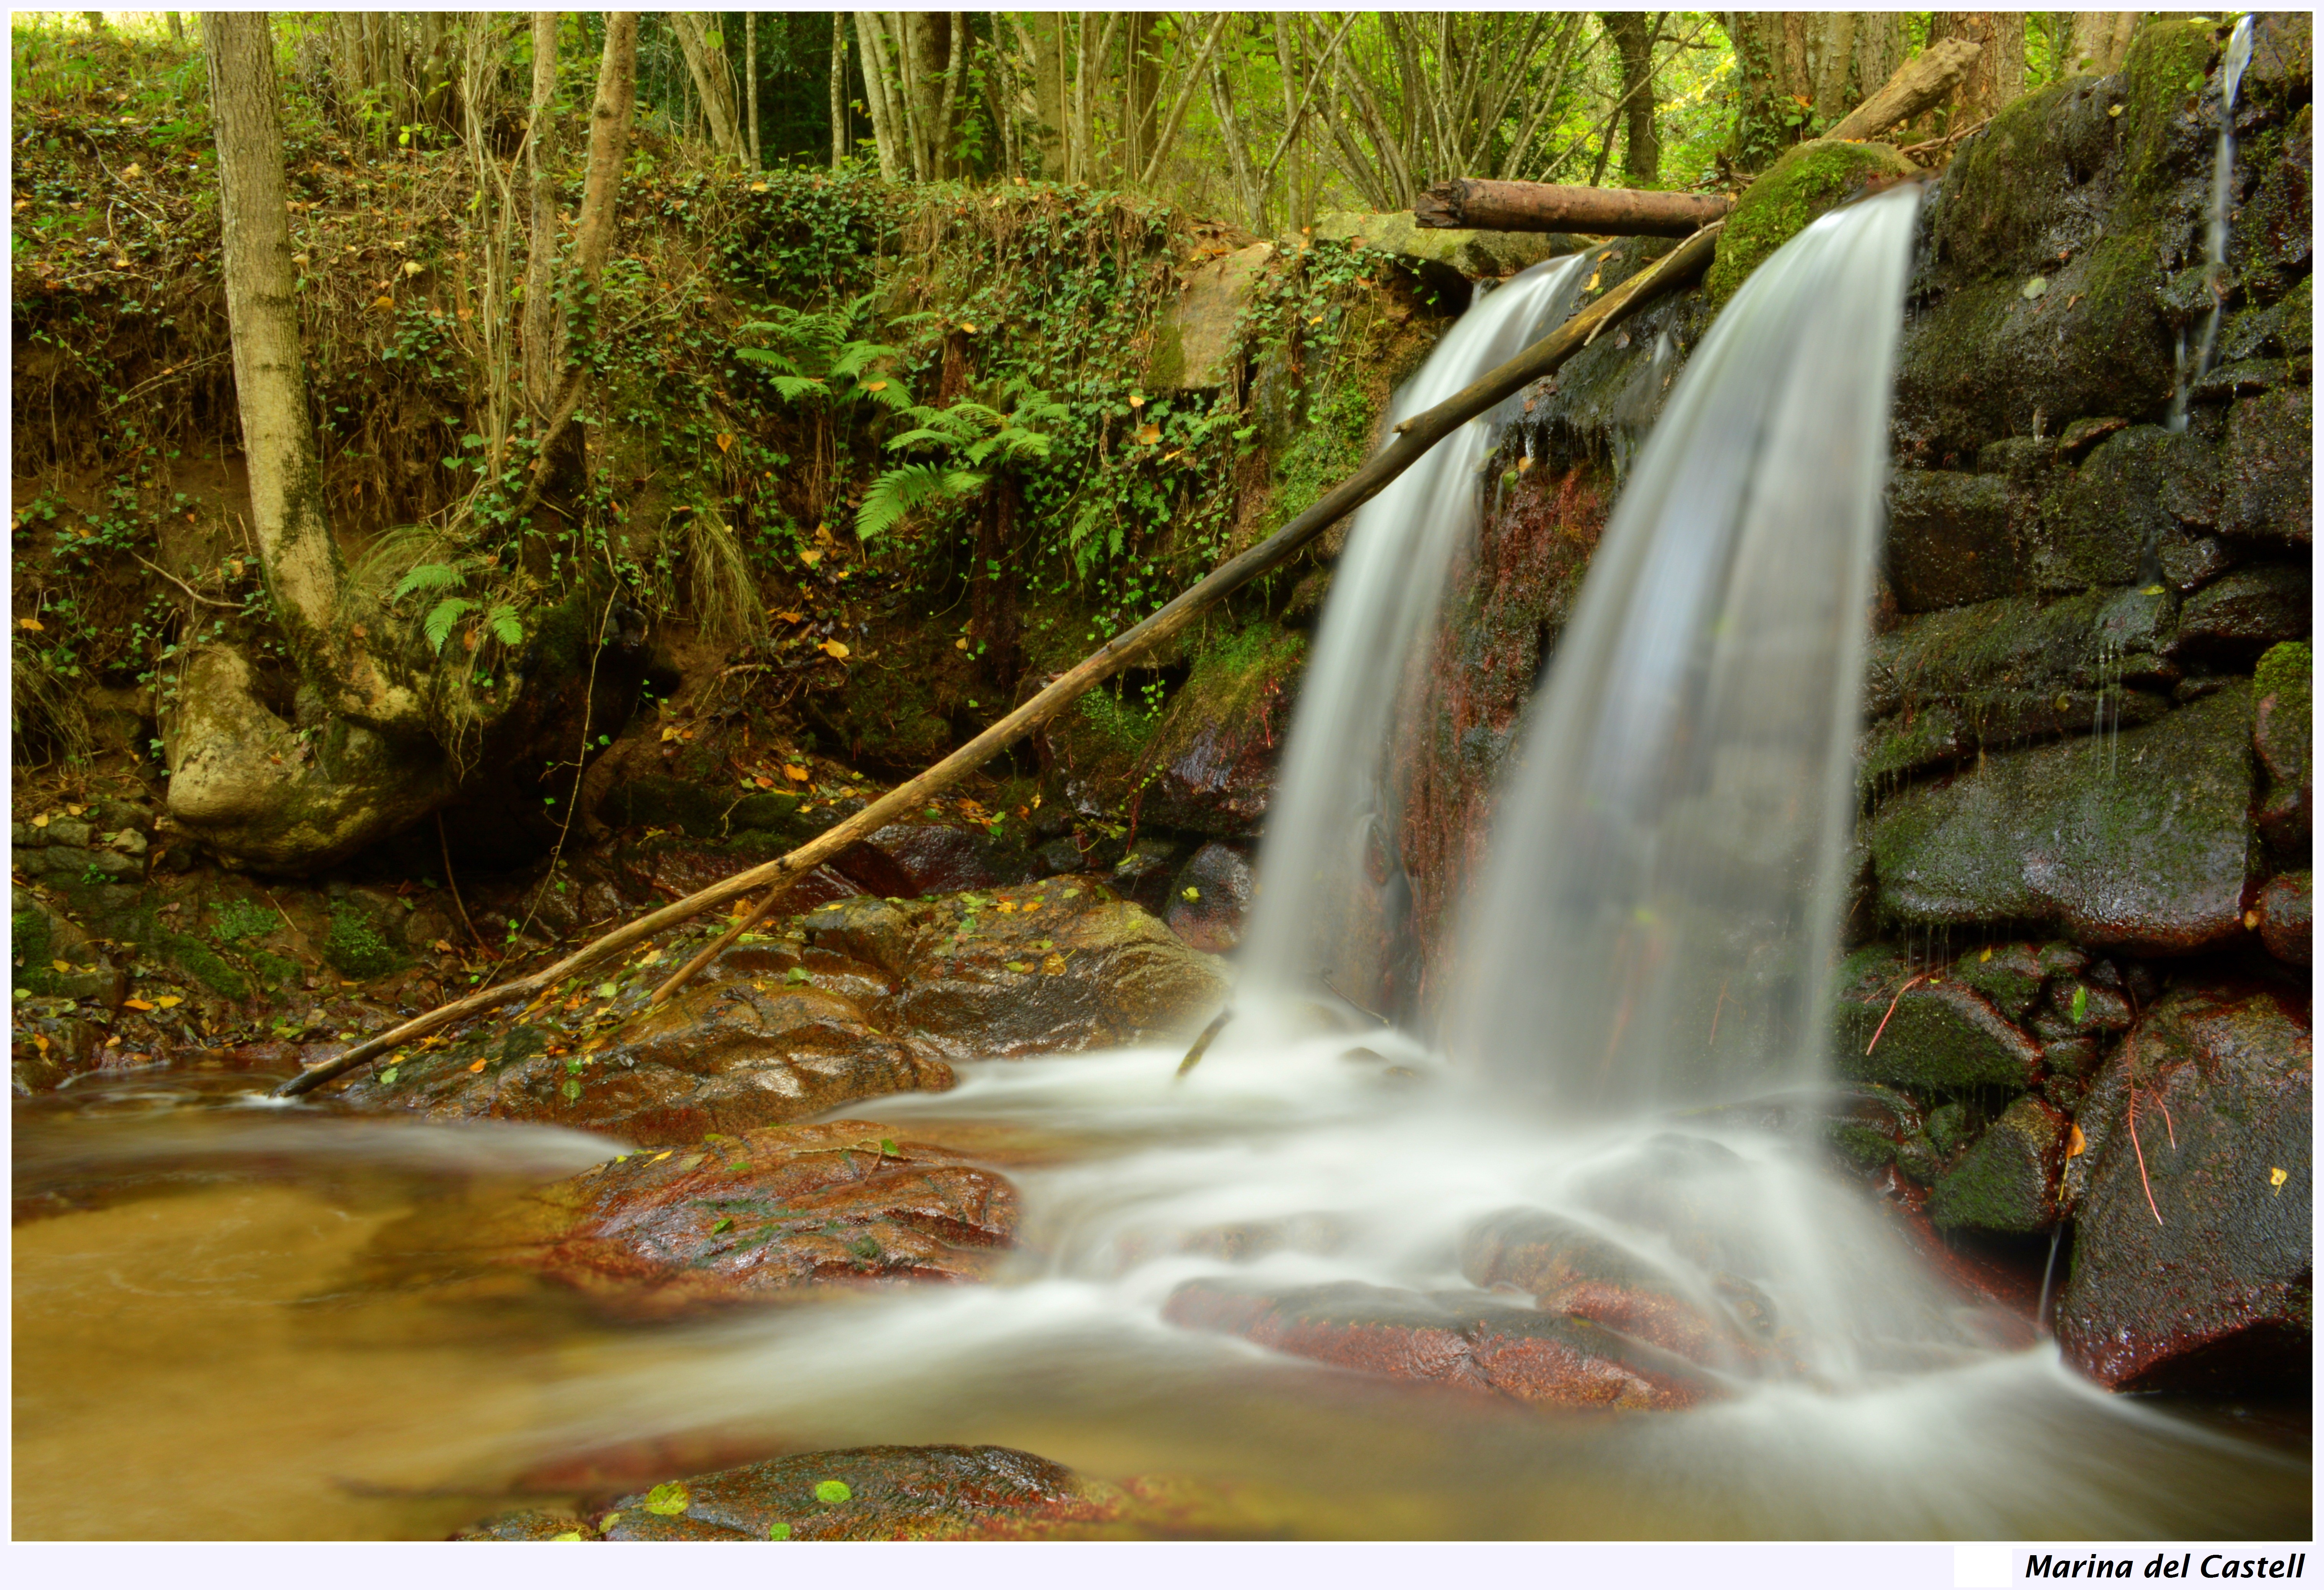
tree, water, nature, forest, waterfall, leaf, river, stream, cascade, jungle, autumn, body of water, rainforest, agua, eau, arbol, arbre, rio, fleuve, naturaleza, wasser, herbst, wasserfall, cascada, tardor, autunno, natur, automne, feuille, woodland, hoja, fluss, baum, habitat, natura, water feature, ecosystem, watercourse, blatt, acqua, foglia, fulla, otono, fiume, riu, natural environment